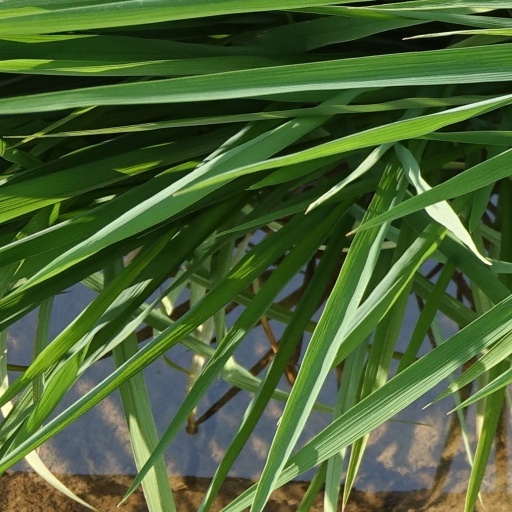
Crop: rice